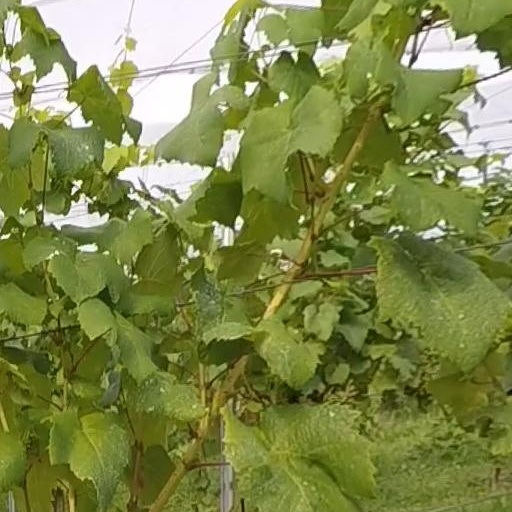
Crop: grape